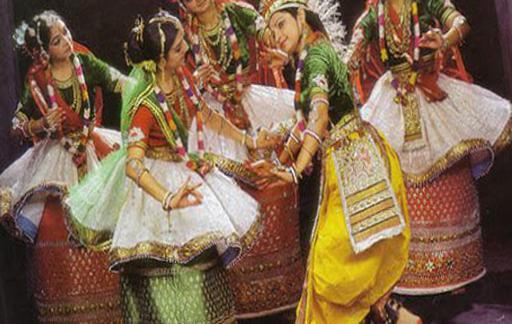
Dance form: manipuri